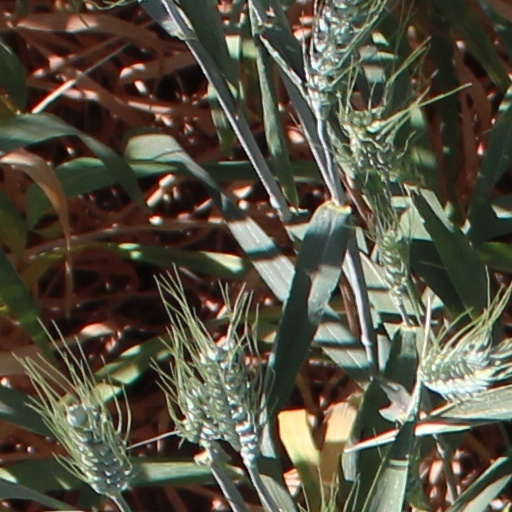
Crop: wheat